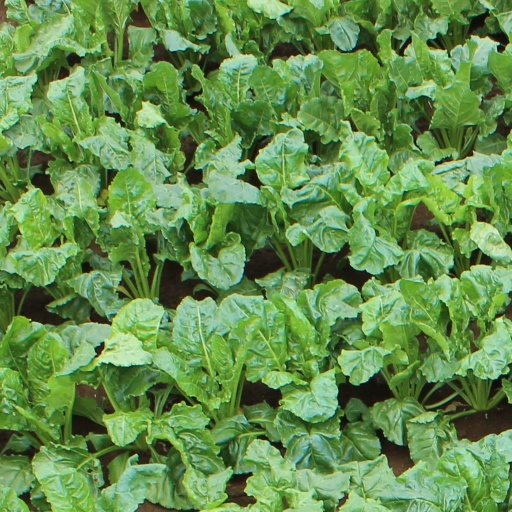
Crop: sugar beet